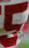
Number: 5